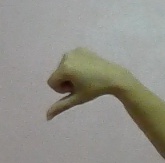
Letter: waw